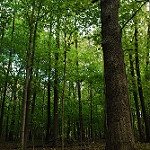
Scene: Outdoor